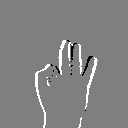
ASL letter: f